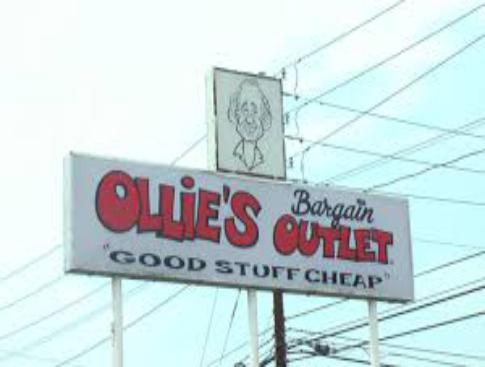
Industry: Others